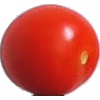
Label: Tomato Cherry Red 1